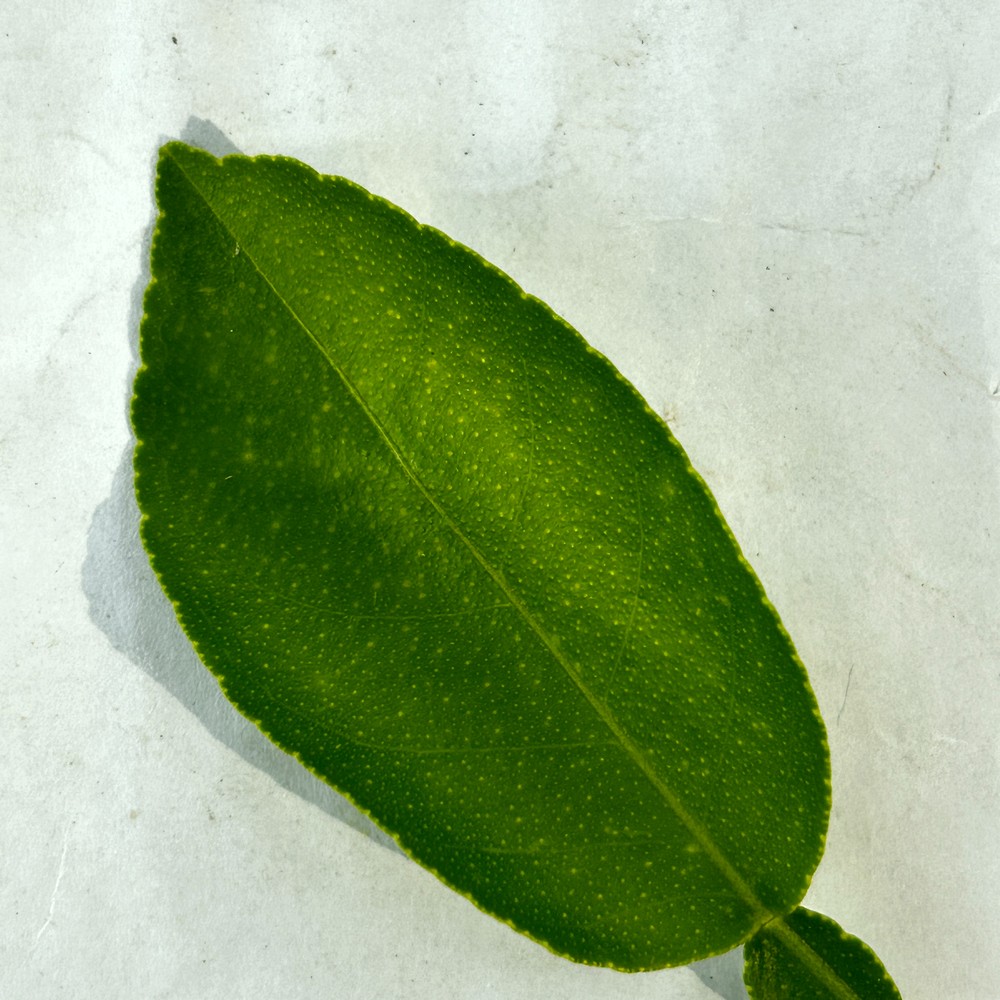
Label: Healthy Leaf